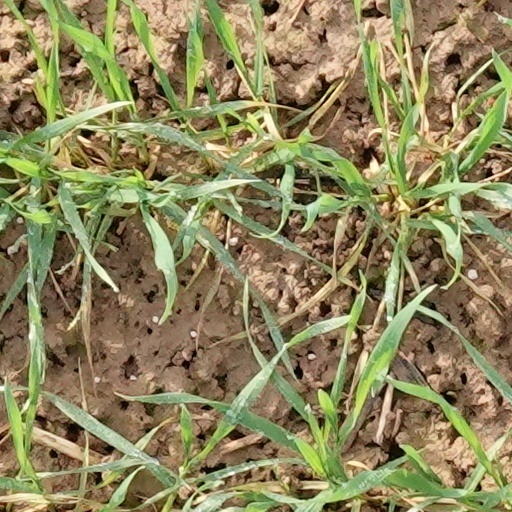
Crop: wheat